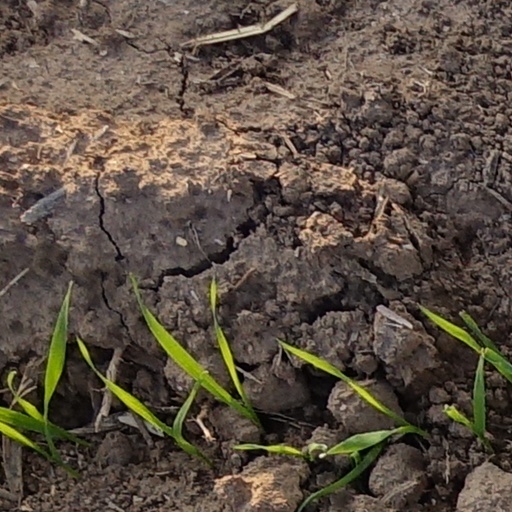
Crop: wheat